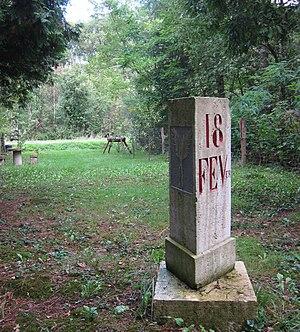
Stèle commémorant le passage de Napoléon le 18 février 1814 érigée en 1888 par le comte d'Haussonville.
Villeneuve-les-Bordes est une commune française située dans le département de Seine-et-Marne en région Île-de-France.